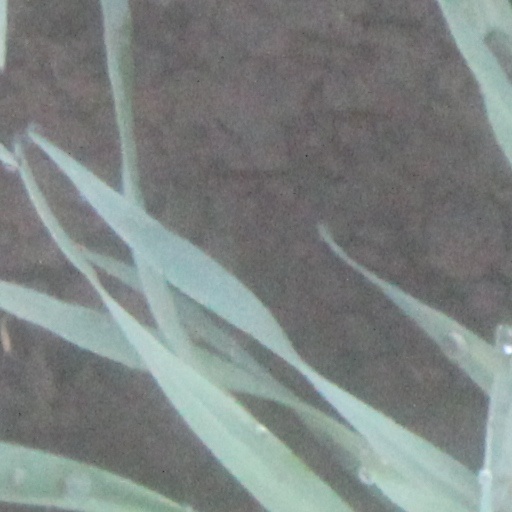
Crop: wheat